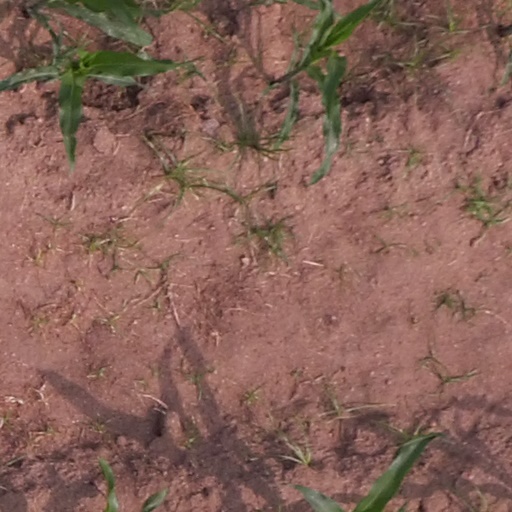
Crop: maize; corn